Margaret of Foix

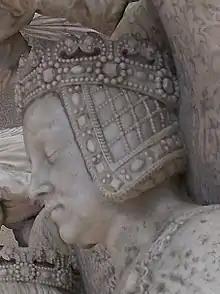
Margaret's face on her tomb in Nantes

Margaret of Foix (French: "Marguerite de Foix"; c. 1449– 15 May 1487) was Duchess of Brittany from 1474 to 1487 by marriage to Duke Francis II.